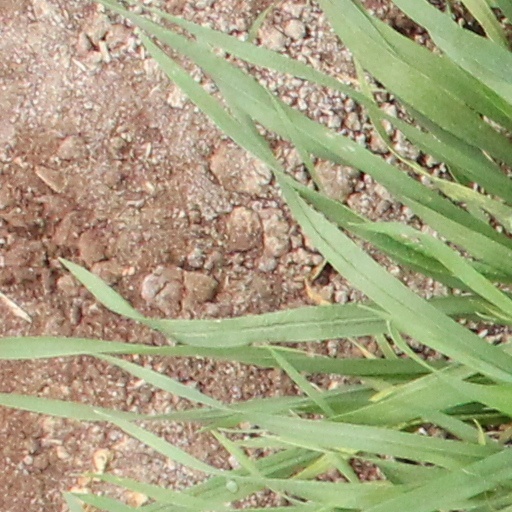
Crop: wheat